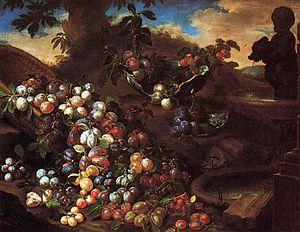
Le musée de la nature morte est un musée consacré au genre pictural de la nature morte, situé à Poggio a Caiano, dans la province de Prato, en région Toscane.